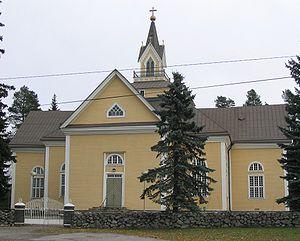
Cet article recense les églises évangéliques-luthériennes de Finlande.
L'église d'Eno est une église en bois conçue par l'architecte Anton Wilhelm Arppe et construite à Eno en Finlande.
Joensuu est une ville située dans l'est de la Finlande, dans la province de la Finlande orientale chef-lieu de la région de Carélie du Nord.